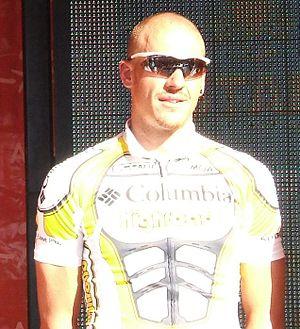
La 2ᵉ étape du Tour de France 2010 s'est déroulée le lundi 5 juillet 2010 entre Bruxelles et Spa sur 201 km. Le Français Sylvain Chavanel remporte en solitaire cette étape et s'empare du maillot jaune.